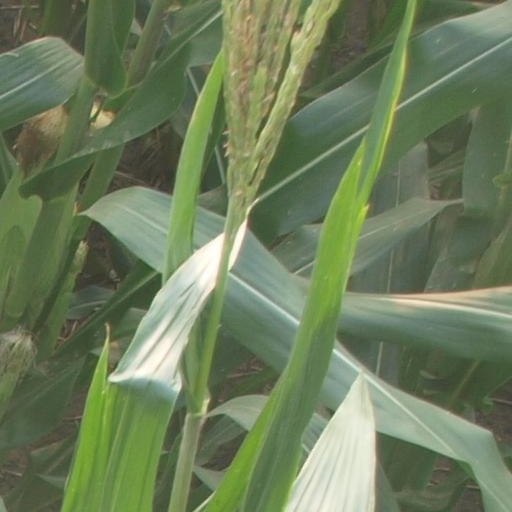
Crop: maize; corn